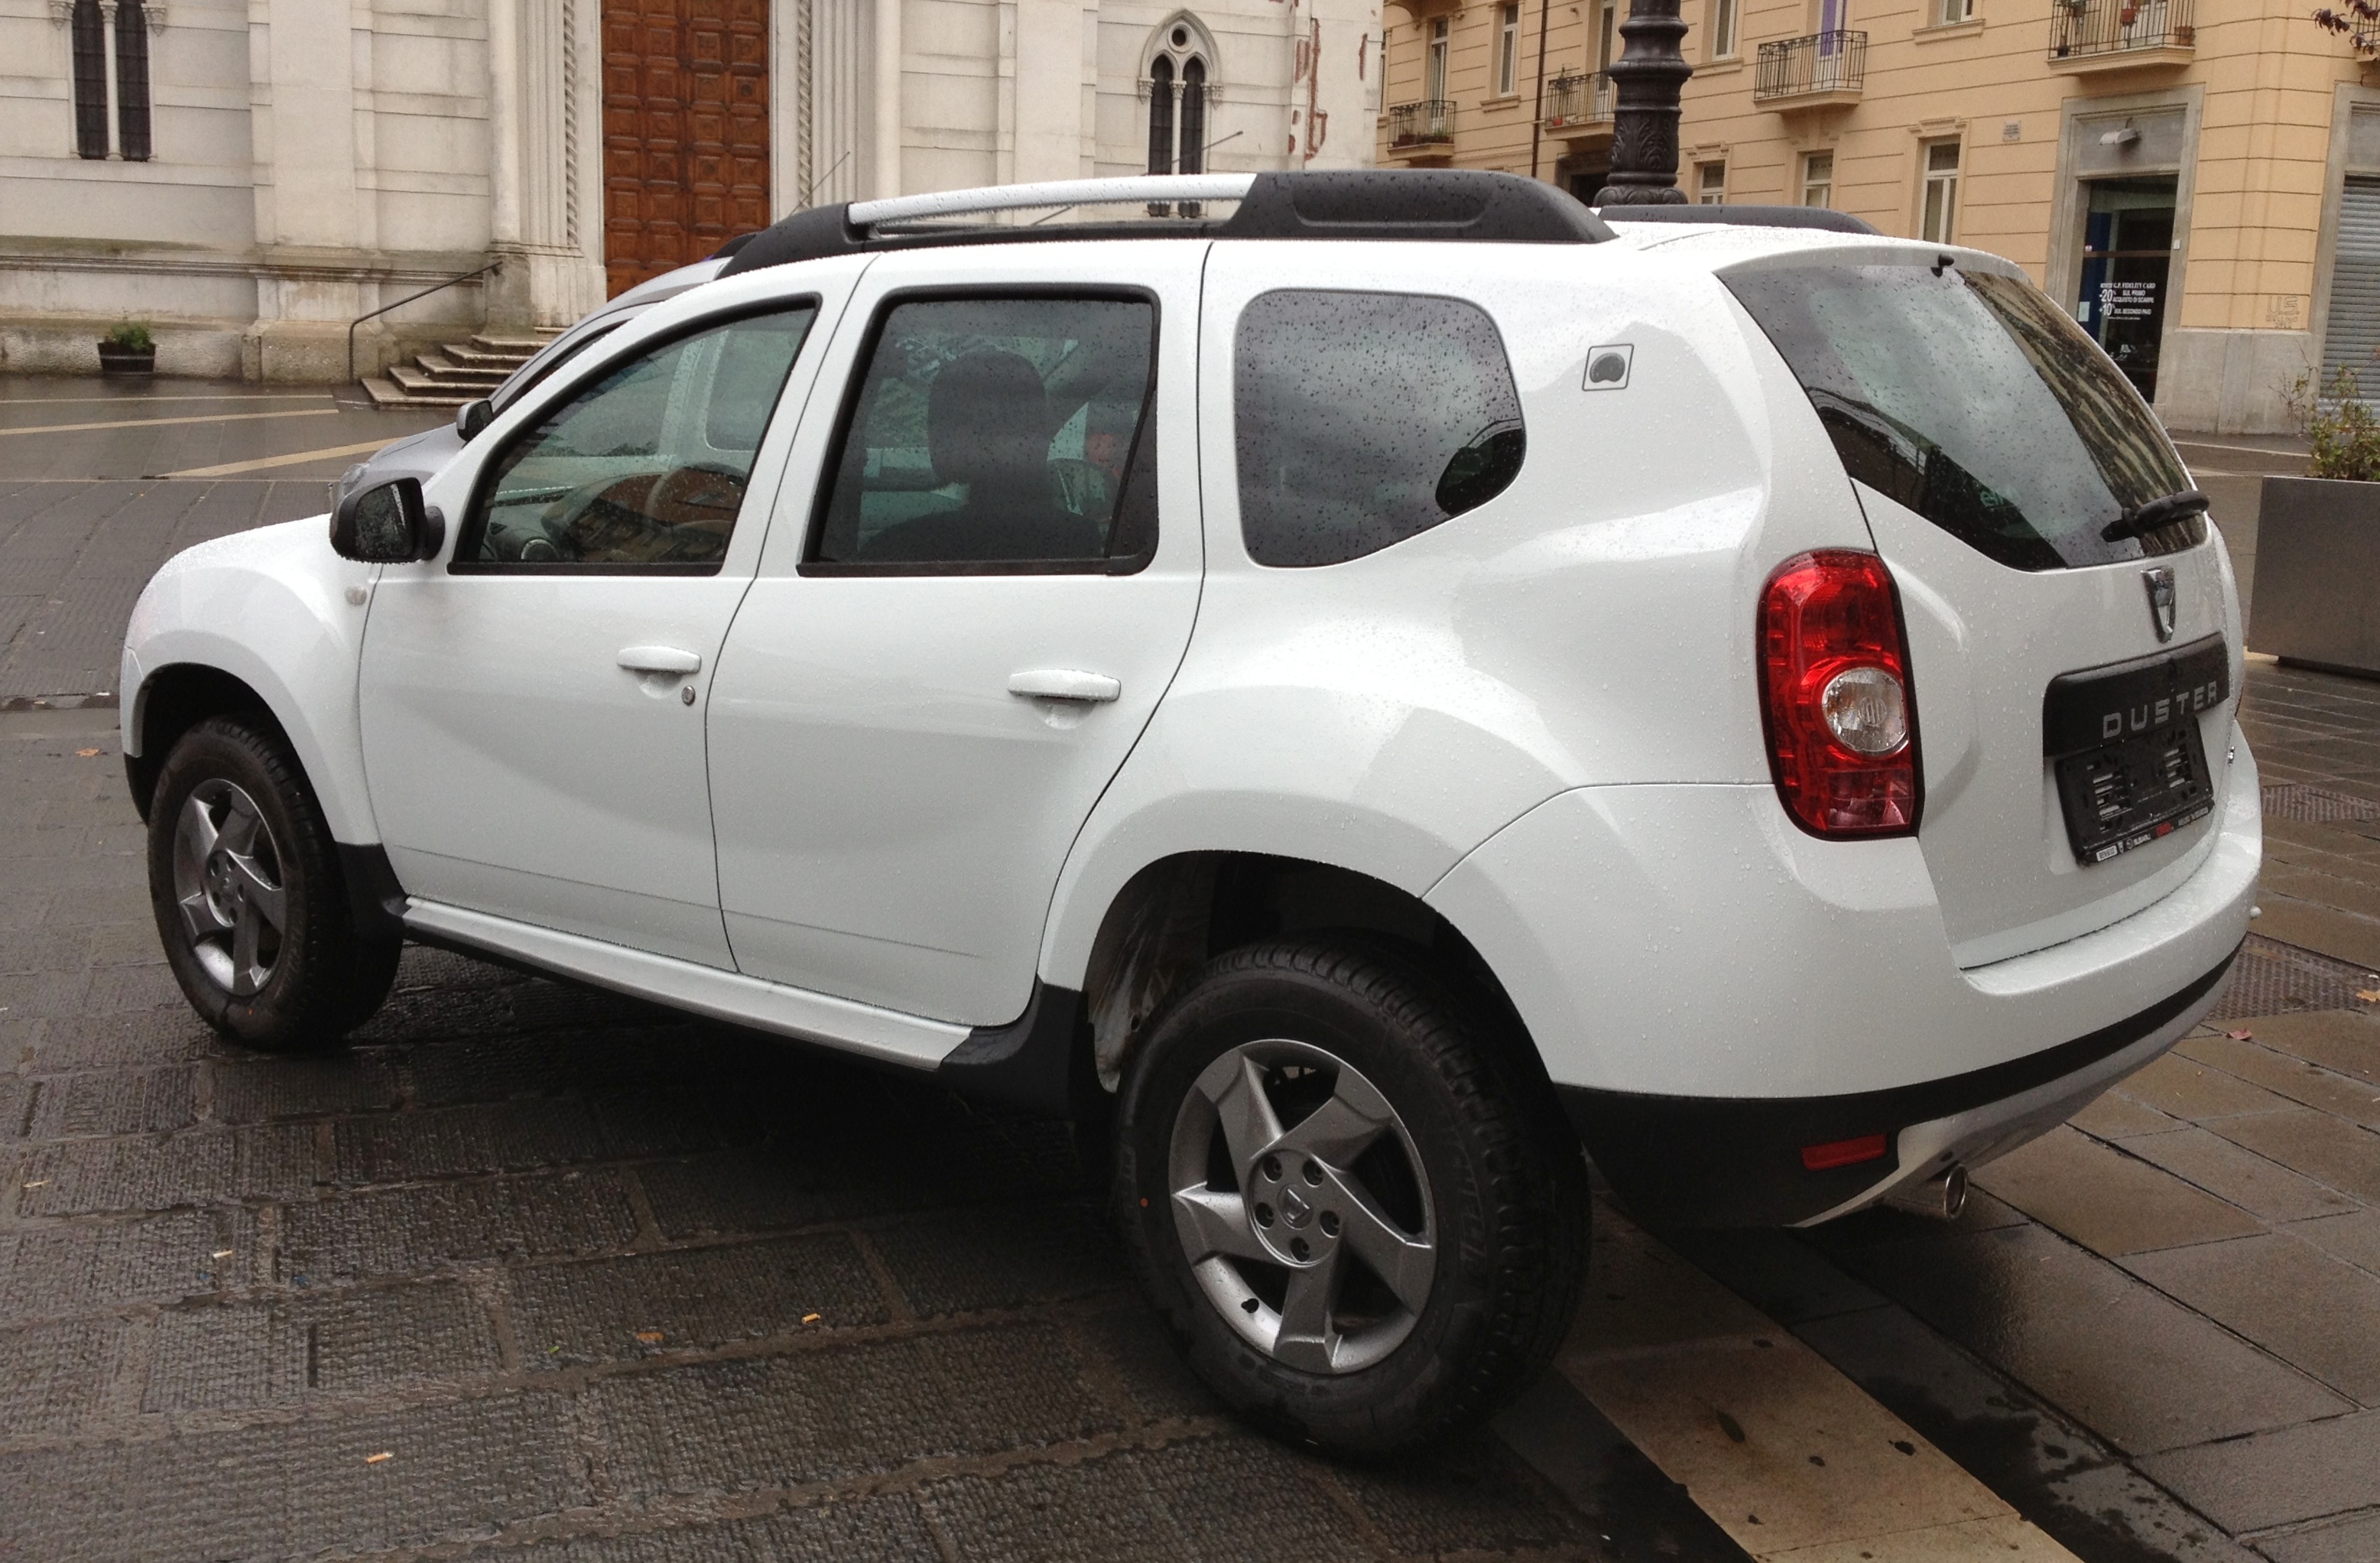
technology, white, car, automobile, transport, model, vehicle, auto, exterior, modern, automotive, design, suv, style, offroad, rear, duster, sport utility vehicle, land vehicle, compact sport utility vehicle, dacia, dacia duster